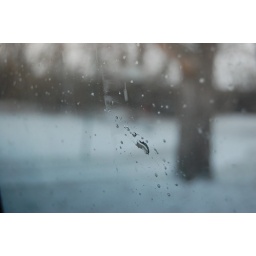
car rides with people who listen to nothing but the same song by kid rock are boring.